Bristol

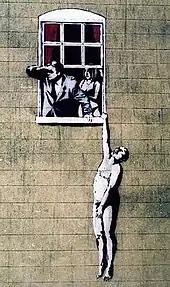
"Well Hung Lover", one of many Banksy artworks in the city, which has since been vandalised with blue paint (partially cleaned by the city council)

Bristol's boundaries can be defined in several ways, including those of the city itself, the developed area, or Greater Bristol.